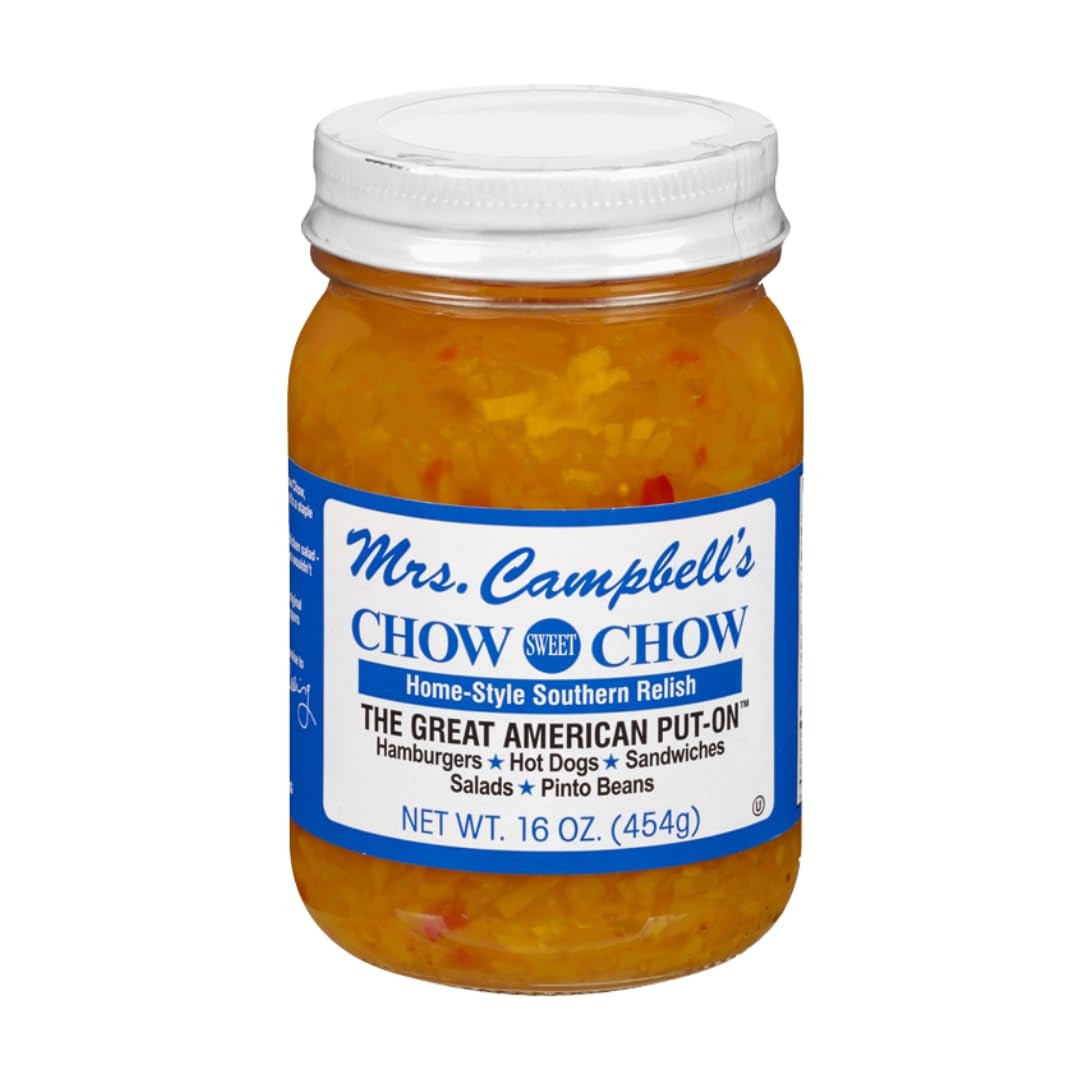
Item Name: GOLDING FARMS Mrs. Campbell's All Natural Sweet Southern Chow Chow Relish, 16 Ounce Glass Jar
Bullet Point 1: Certified kosher by the orthodox union
Bullet Point 2: Gluten-free
Bullet Point 3: No high-fructose corn syrup
Bullet Point 4: No trans fats
Bullet Point 5: One 16 ounce jar of mrs. Campbell's all-natural sweet chow chow
Product Description: Golding farms mrs. Campbell's all-natural sweet chow chow is a great addition to any southern dish, thanks to its original recipe. With cabbage, dried onions, red bell peppers and spices, this relish is also suitable for vegetarians and vegans. This cholesterol-free chow chow contains no soy or dairy and tastes great in salads, on meat and with vegetables. One 16 ounce jar holds about 28 servings of 1 tablespoon chow chow, with only 10 calories per serving.
Value: 16.0
Unit: Ounce

Price: 11.995